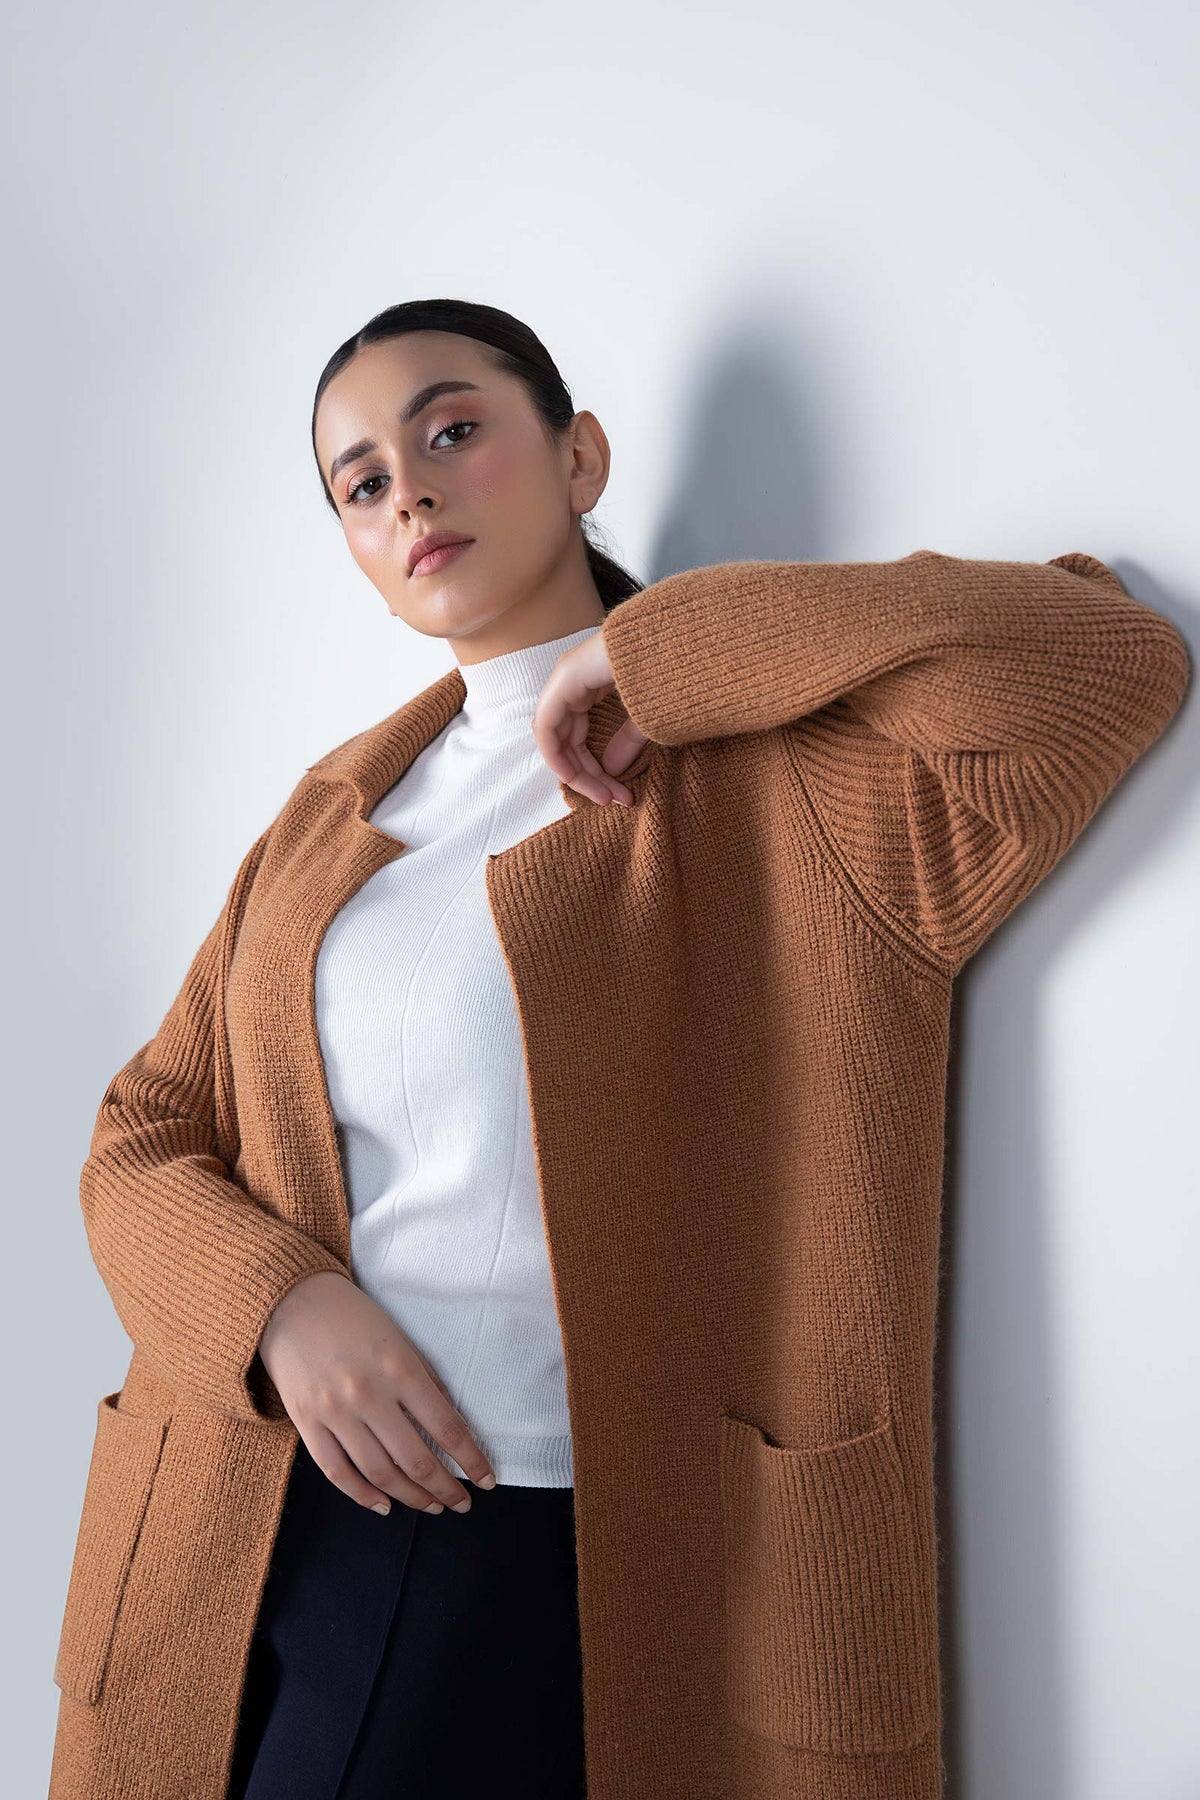
camel ribbed long cardigan